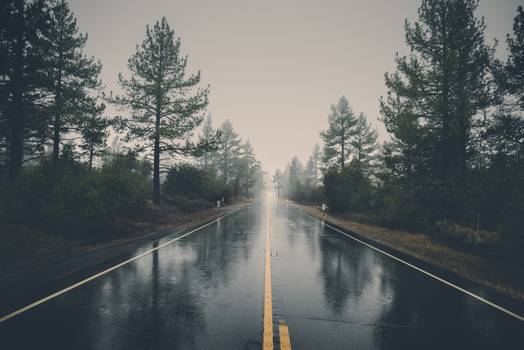
Label: No Watermark